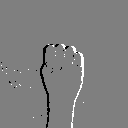
ASL letter: m